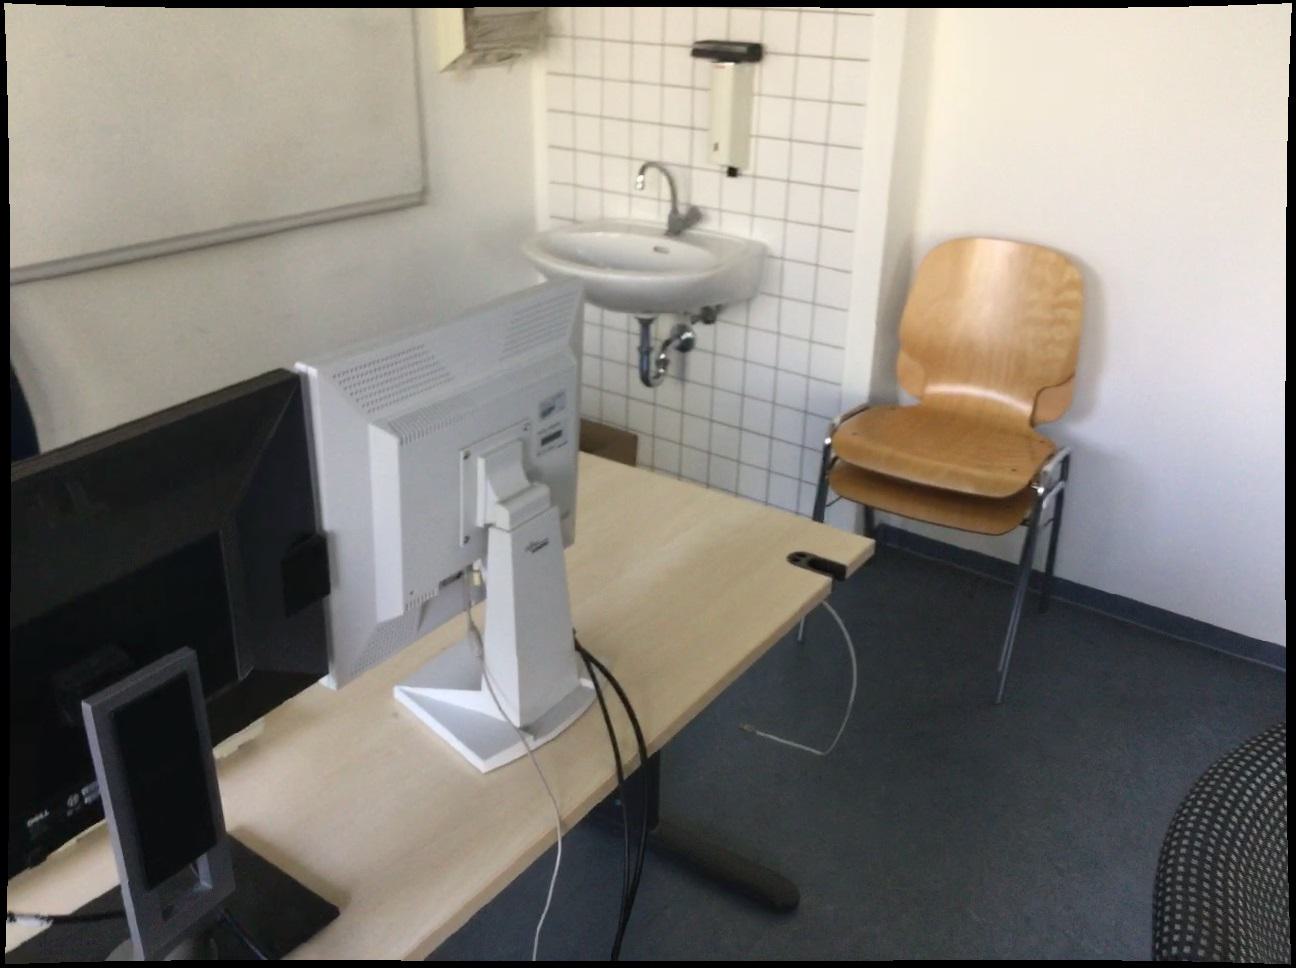
Question: In the image, there is the table. Pinpoint several points within the vacant space situated left of the table from the camera's perspective. Your final answer should be formatted as a list of tuples, i.e. [(x1, y1), ...], where each tuple contains the x and y coordinates of a point satisfying the conditions above. The coordinates should be between 0 and 1, indicating the normalized pixel locations of the points.
Answer: [(0.015, 0.899), (0.264, 0.694), (0.316, 0.691), (0.213, 0.880), (0.234, 0.981), (0.311, 0.786), (0.281, 0.816), (0.242, 0.910), (0.083, 0.893), (0.294, 0.632), (0.108, 0.924), (0.285, 0.762), (0.337, 0.935), (0.288, 0.715), (0.175, 0.916), (0.388, 0.592), (0.276, 0.875), (0.245, 0.635), (0.248, 0.847), (0.240, 0.675), (0.343, 0.630), (0.309, 0.842), (0.268, 0.653), (0.387, 0.560), (0.272, 0.941), (0.065, 0.962), (0.366, 0.611), (0.317, 0.650), (0.370, 0.898), (0.039, 0.930), (0.319, 0.613), (0.164, 0.989), (0.160, 0.825), (0.341, 0.712), (0.092, 0.997), (0.148, 0.886), (0.297, 0.596), (0.343, 0.594), (0.313, 0.737), (0.321, 0.579), (0.254, 0.791), (0.367, 0.648), (0.291, 0.671), (0.218, 0.656), (0.135, 0.956), (0.123, 0.858), (0.367, 0.688), (0.186, 0.852), (0.366, 0.576), (0.235, 0.719)]